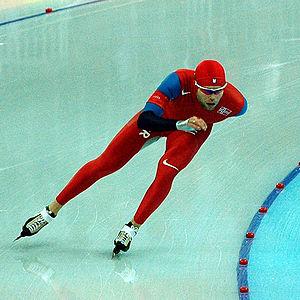
Lasse Sætre, né le 10 mars 1974 à Oslo, est un patineur de vitesse norvégien.